Royal Norfolk Regiment

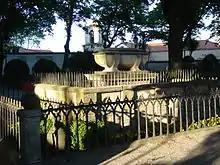
Sir John Moore's tomb in San Carlos Garden at A Coruña: the 9th Regiment conducted the burial in January 1809

In June 1808, the regiment sailed to Portugal for service in the Peninsular War. It saw action at the Battle of Roliça and the Battle of Vimeiro in August 1808. Following the retreat from Corunna, the regiment buried Sir John Moore (commander of the British forces in the Iberian peninsula) and left Spanish soil.